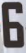
Number: 6